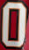
Number: 0